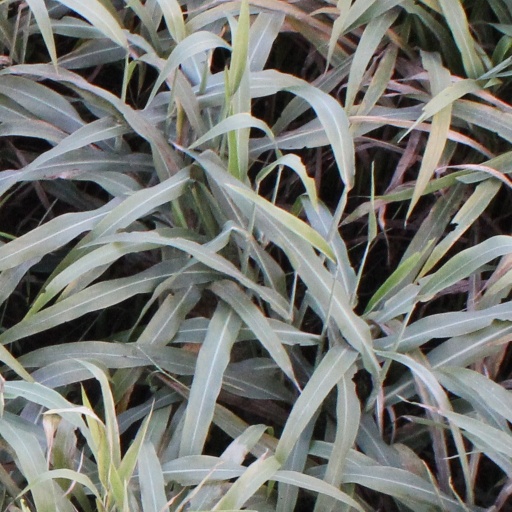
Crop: sorghum